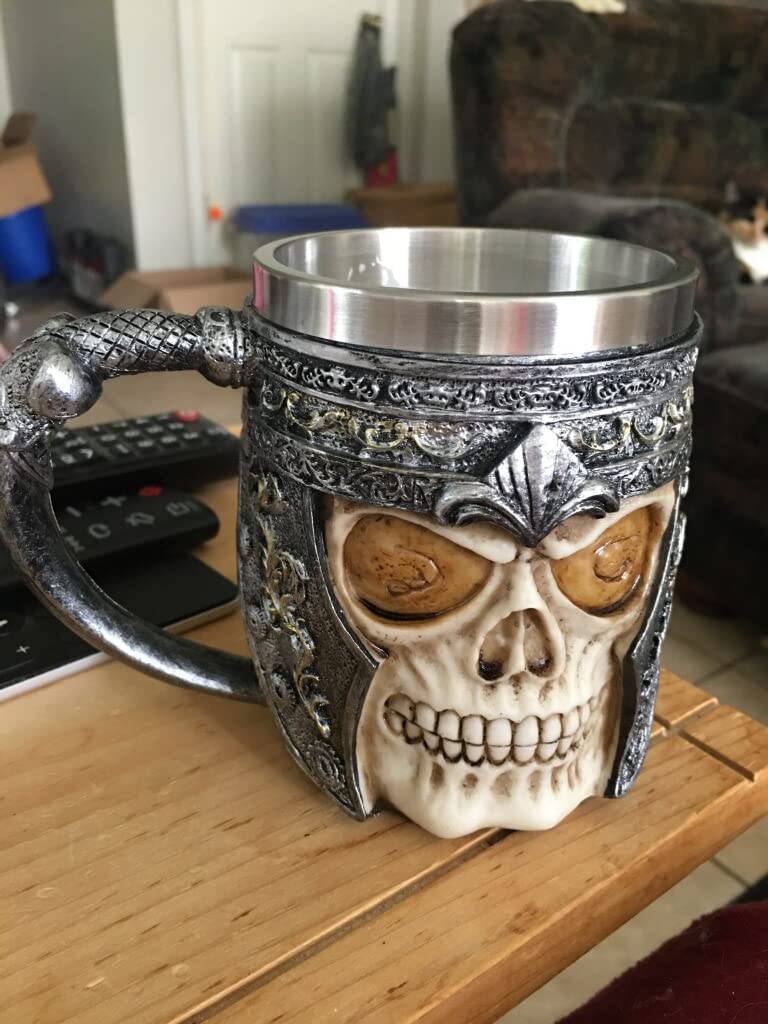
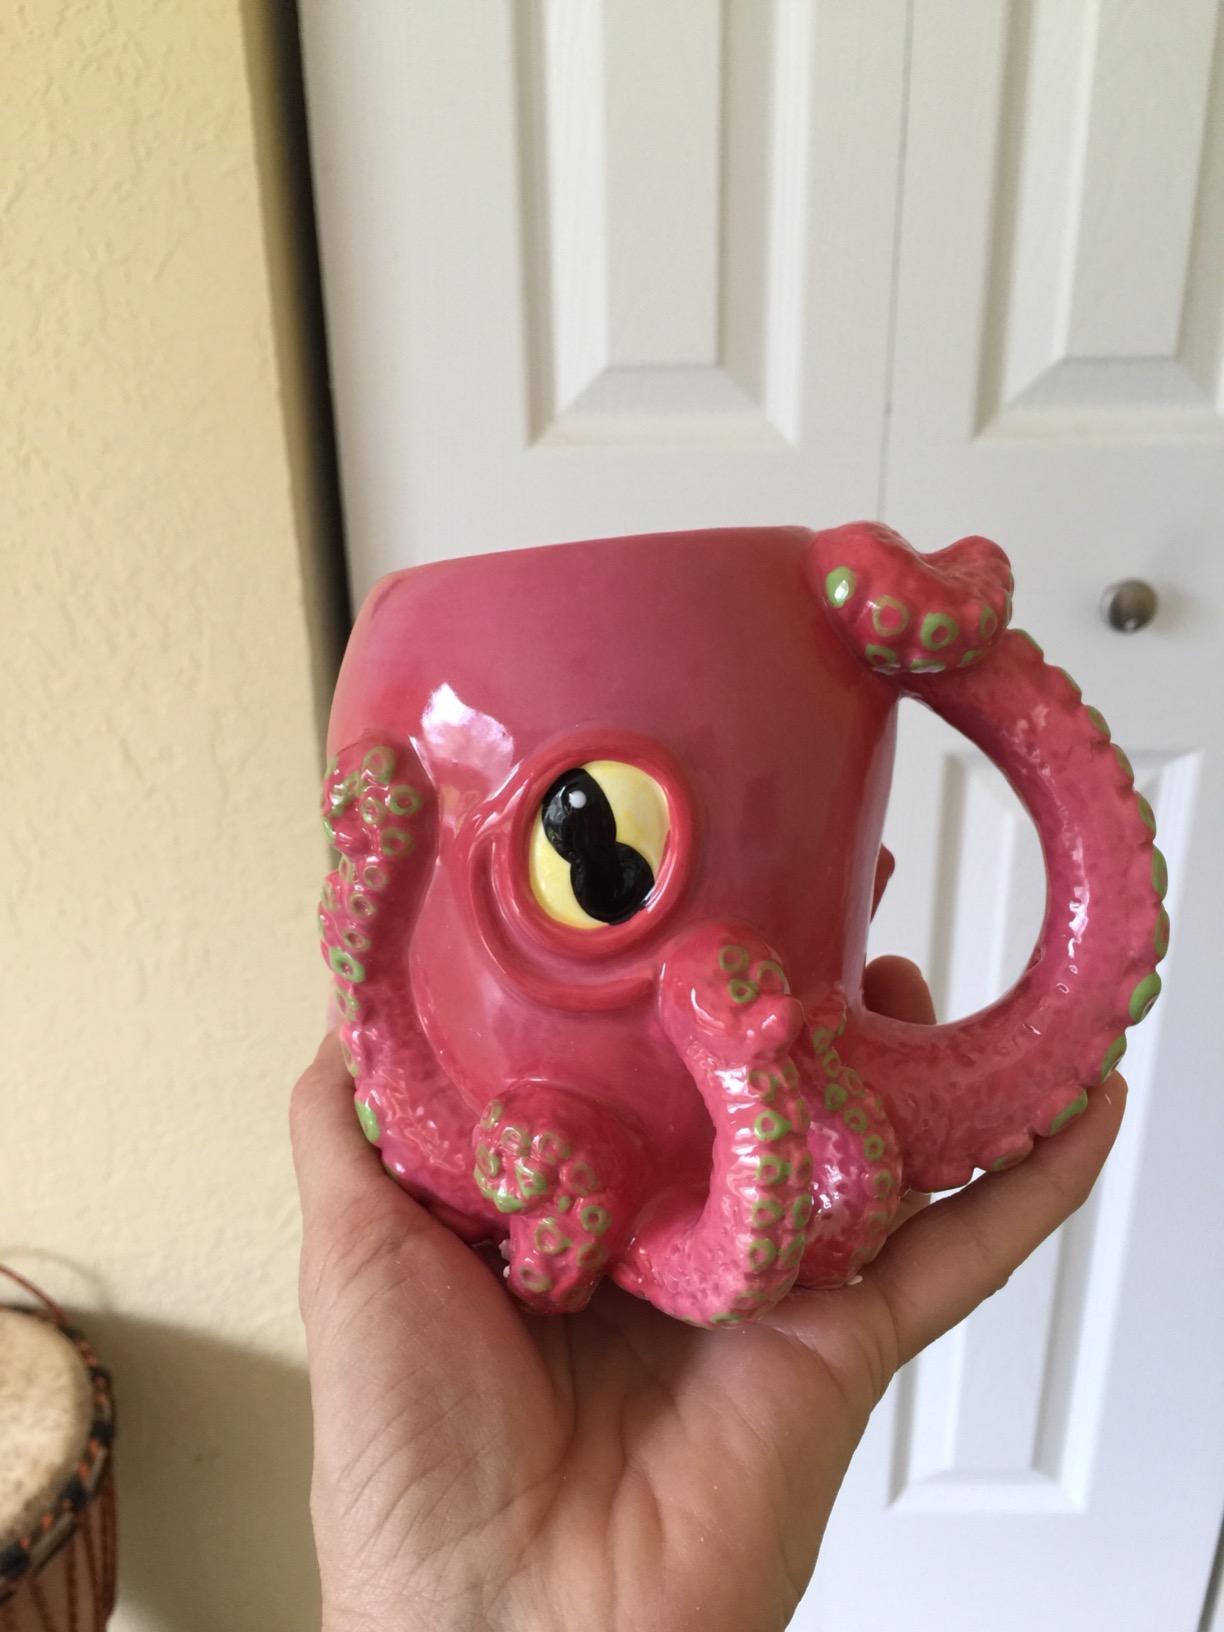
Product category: items_mug
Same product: no